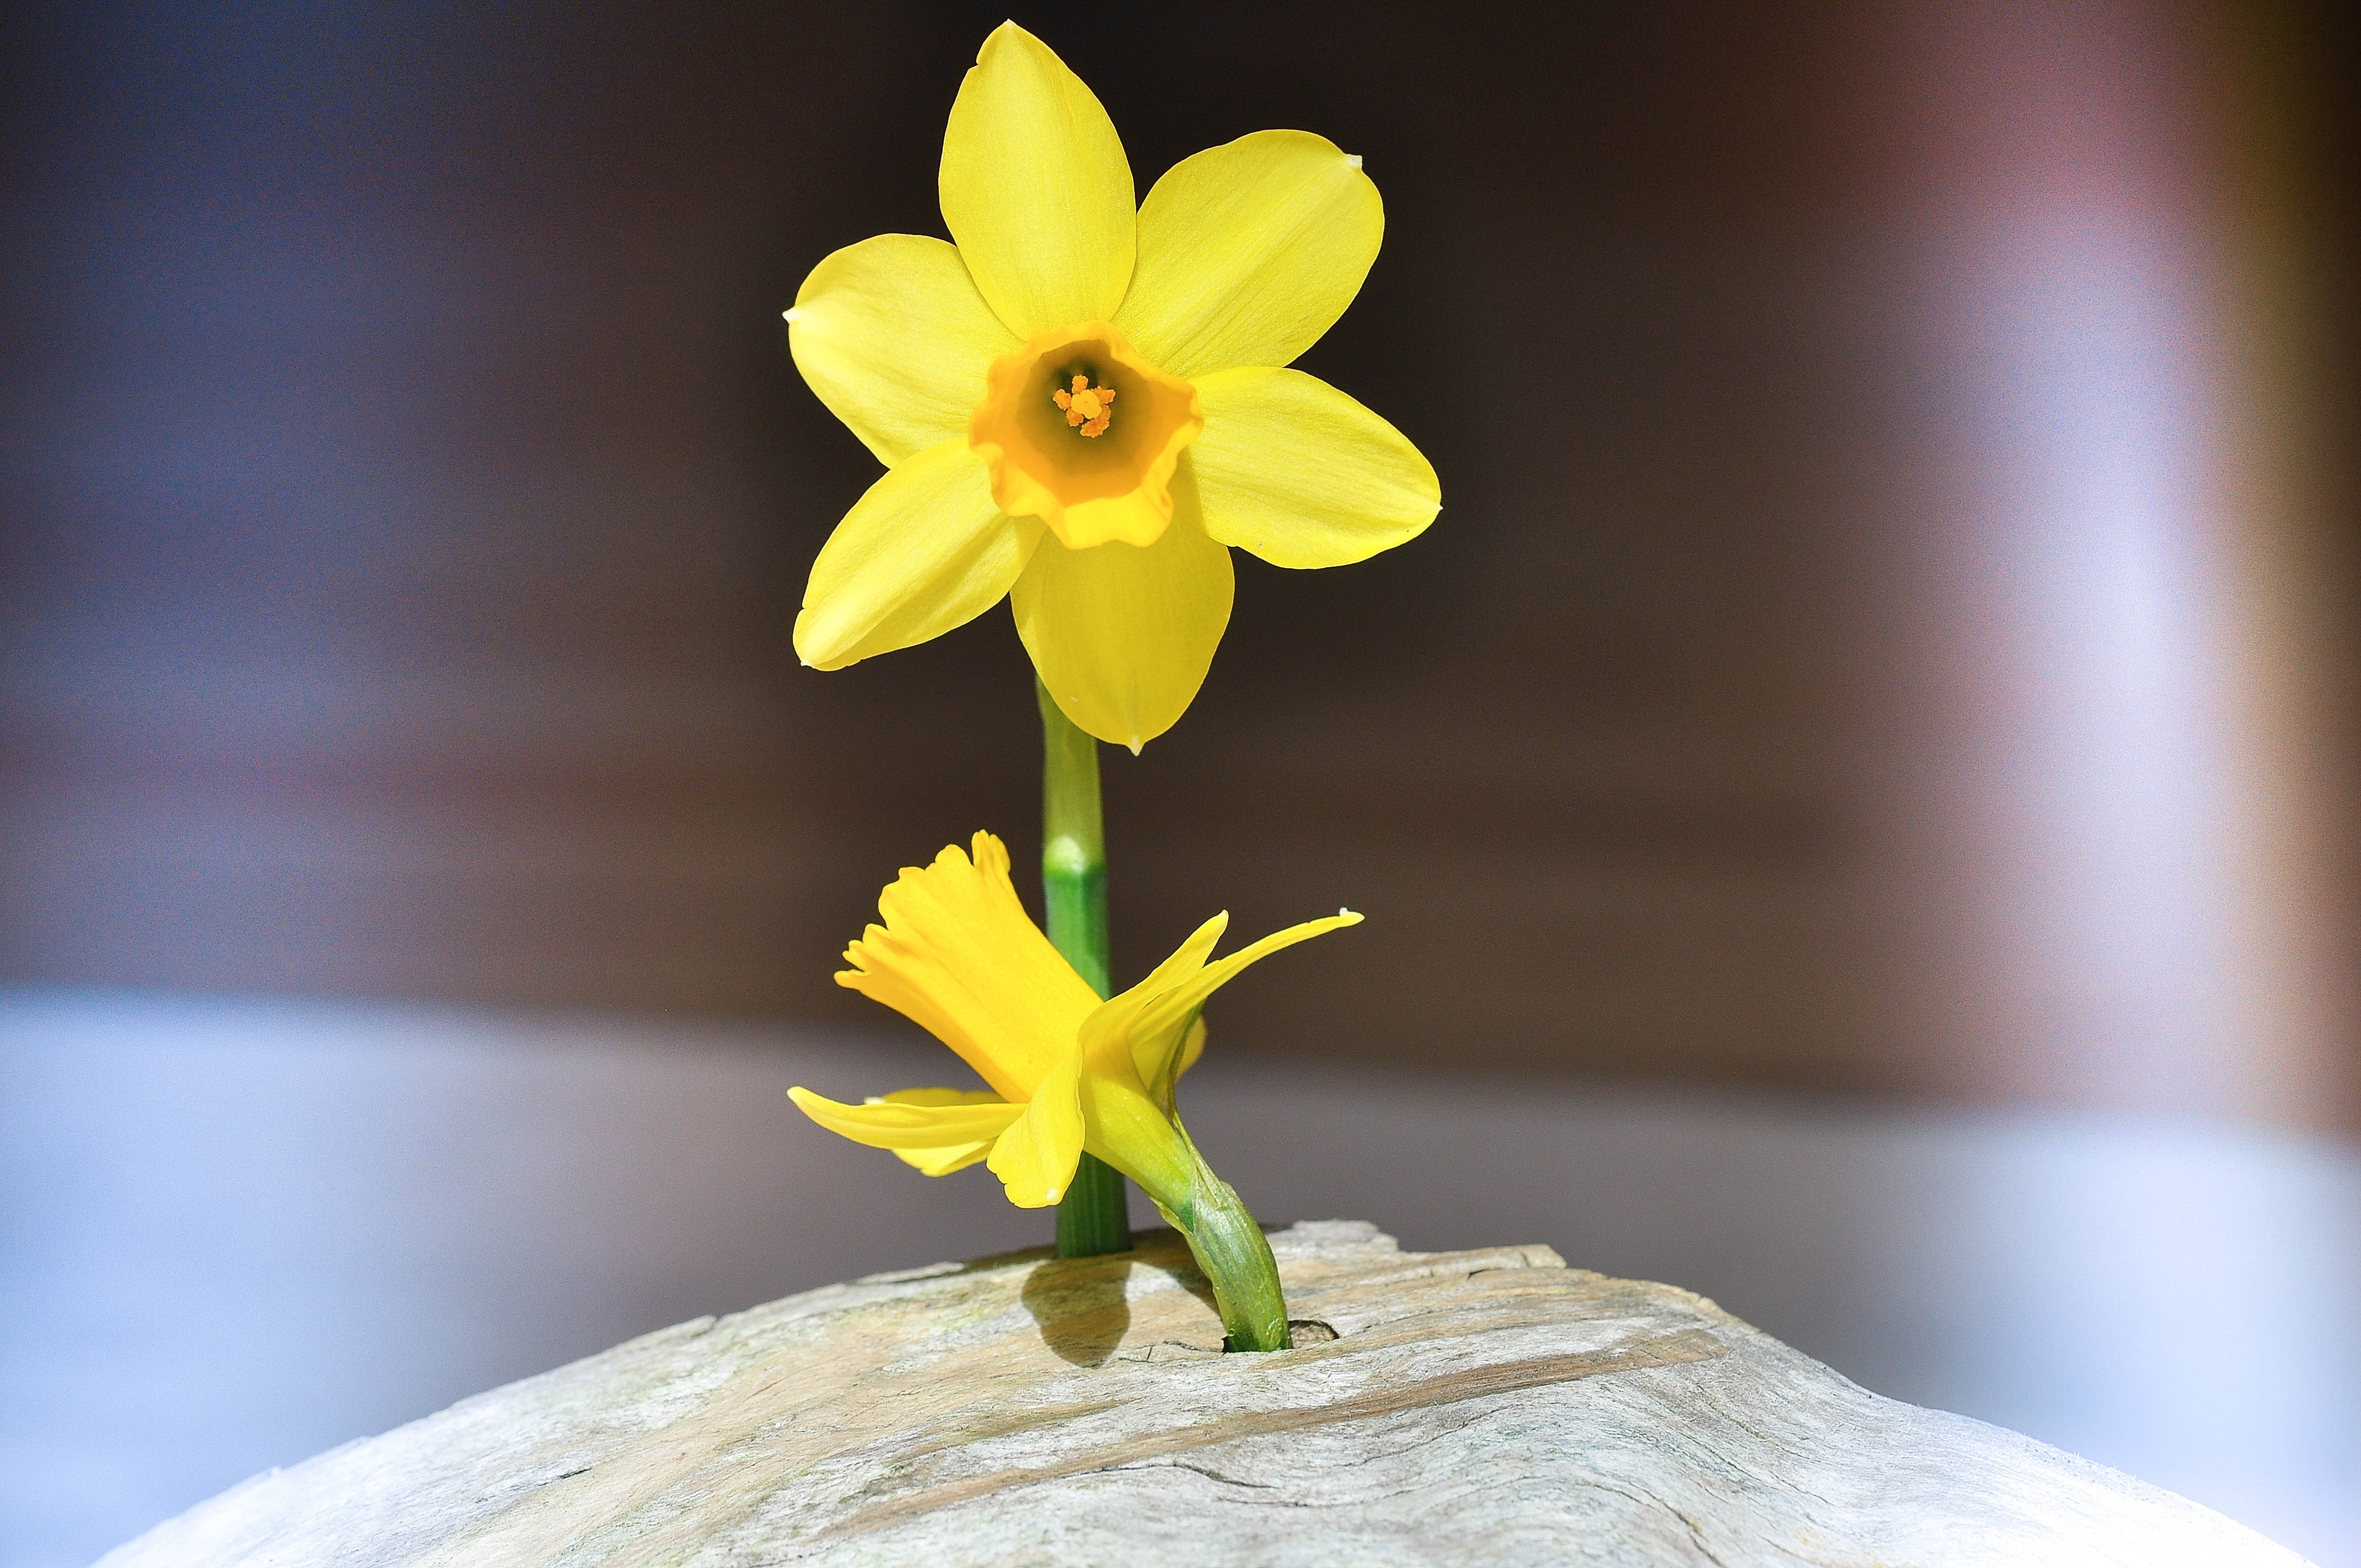
blossom, light, plant, photography, flower, petal, bloom, spring, green, botany, yellow, close, flora, yellow flower, close up, narcissus, early bloomer, spring flower, macro photography, flowering plant, plant stem, land plant